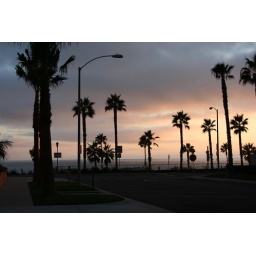
pink sky by the pier